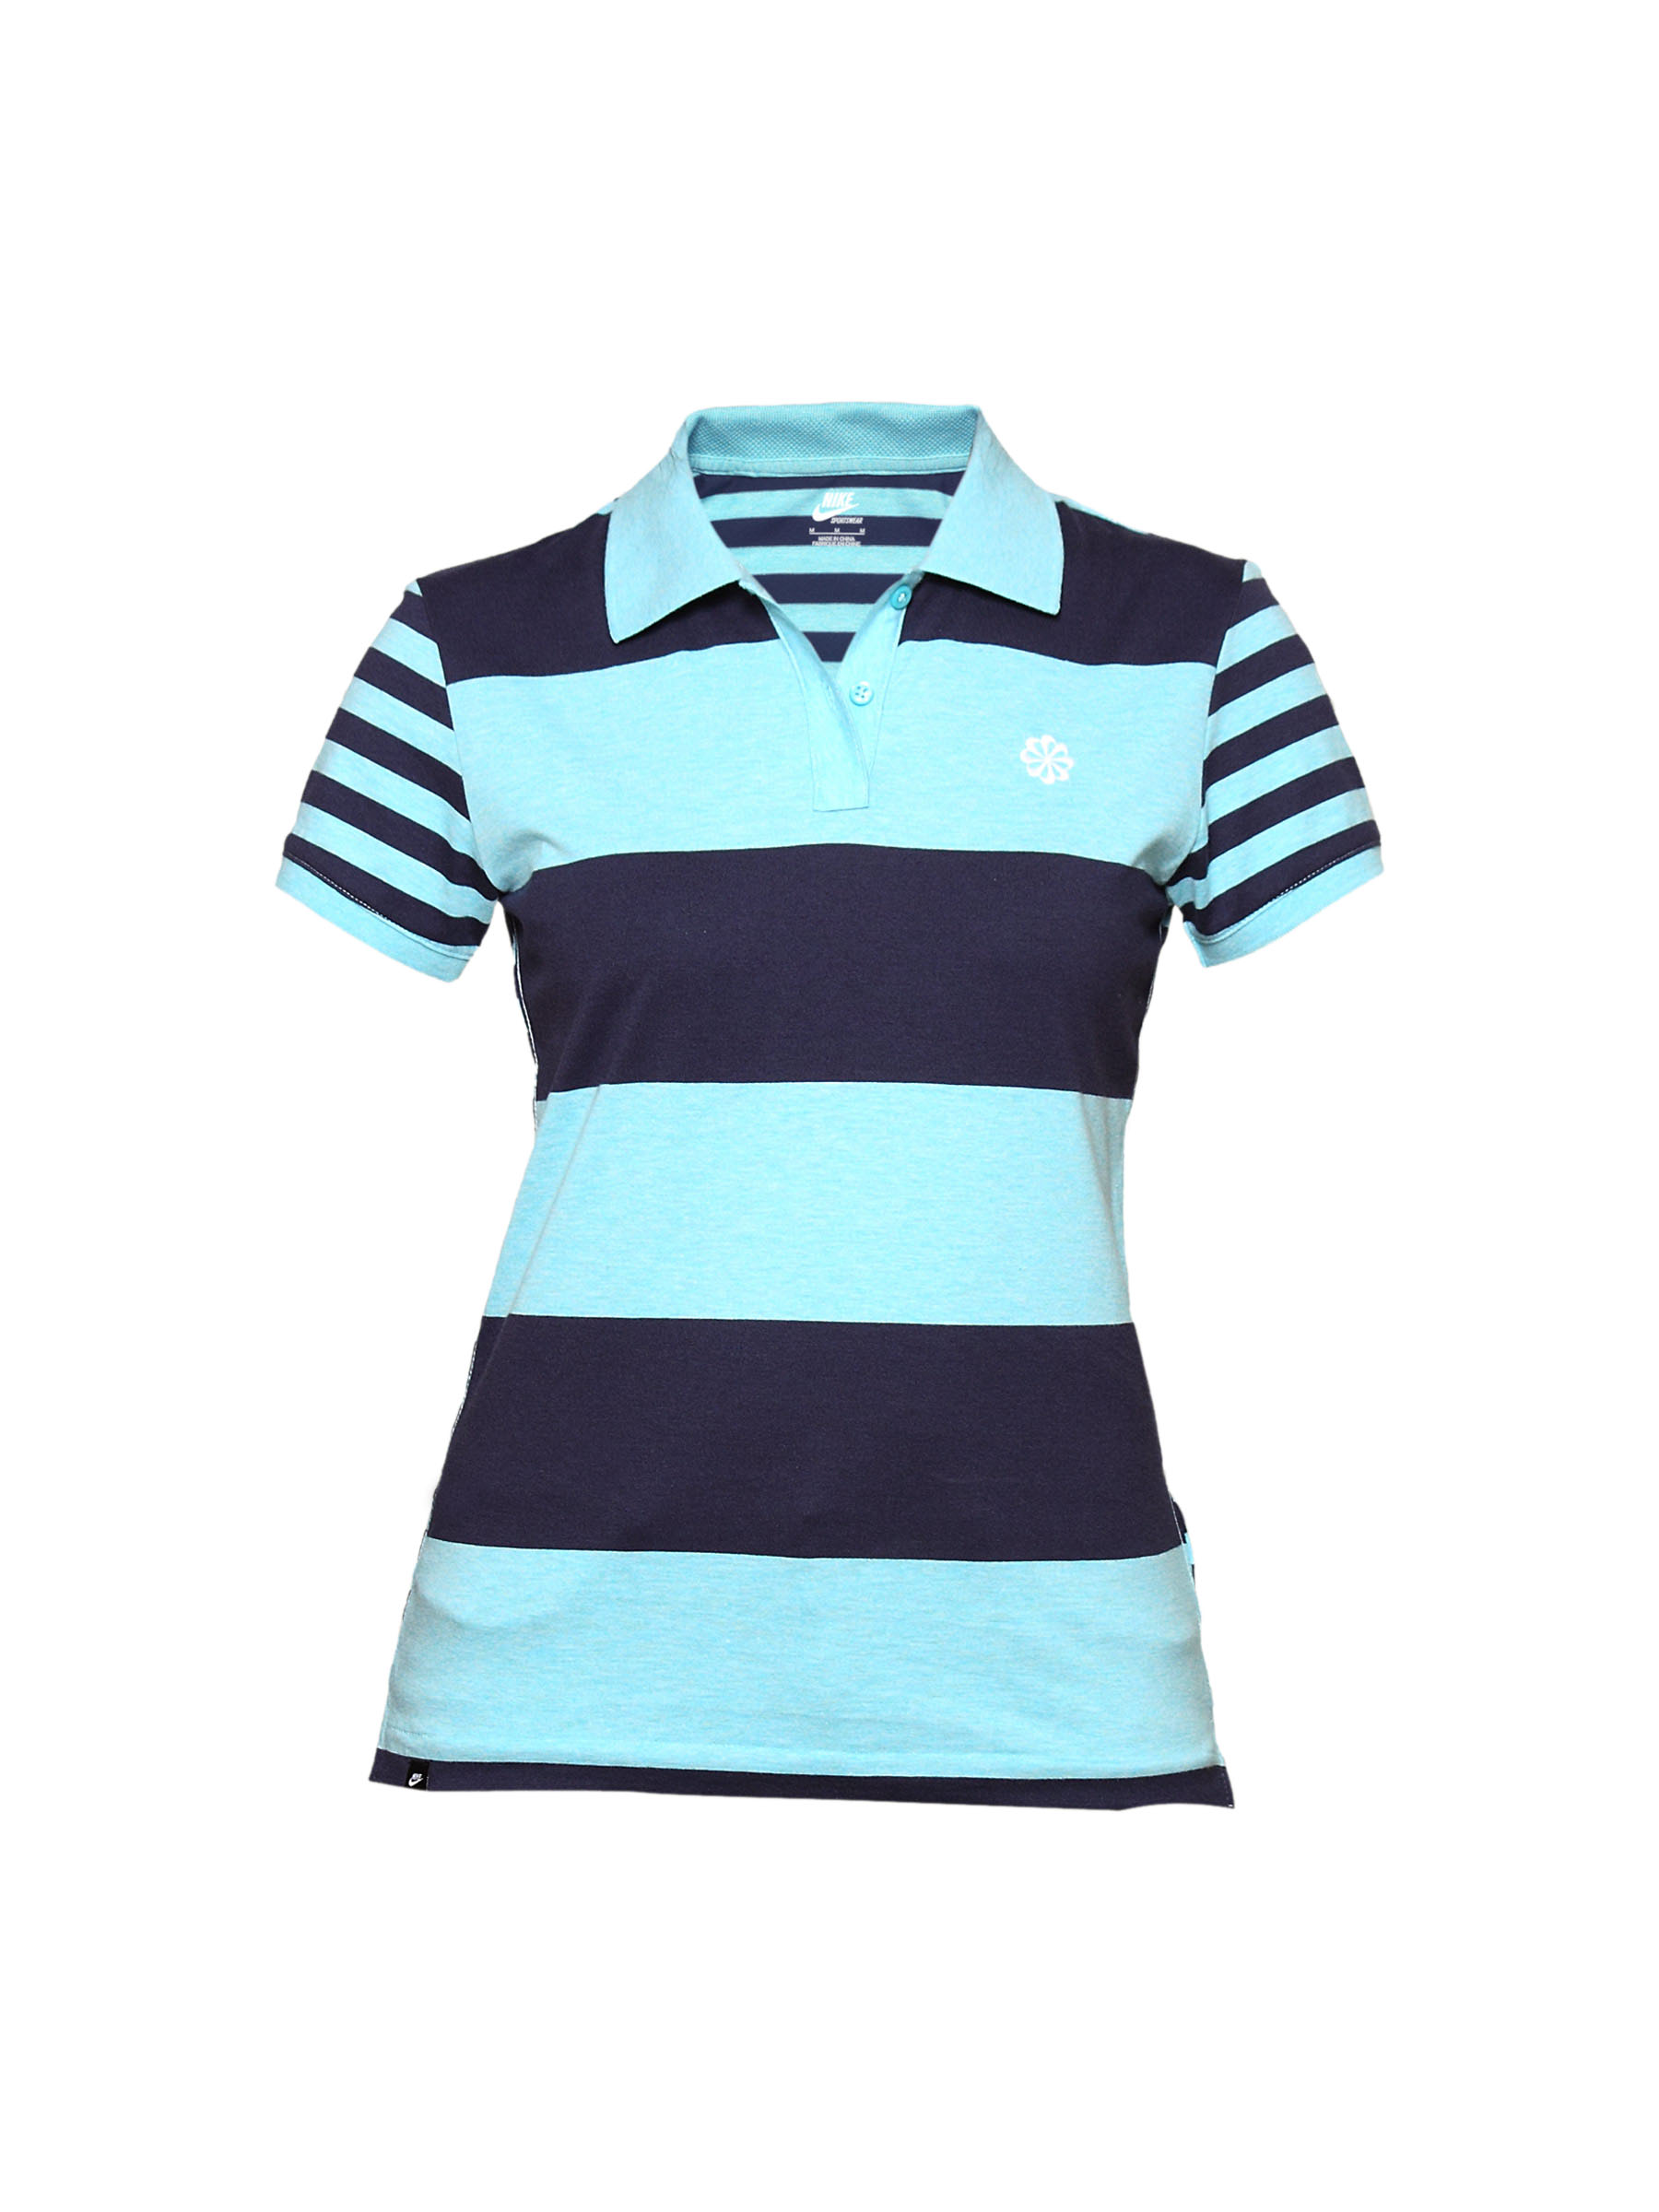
Nike Women's Striped Polo Blue T-shirt
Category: Apparel / Topwear / Tshirts
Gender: Women
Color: Blue
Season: Summer 2011
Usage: Casual